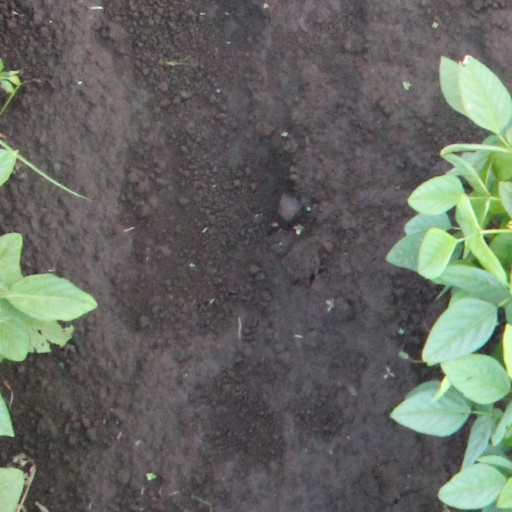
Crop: soybean